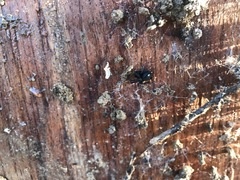
Species: Lactrodectus_hesperus